Drumlemble

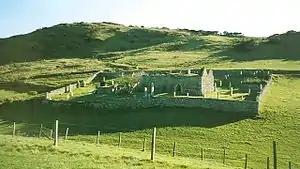
Kilkivan Cemetery and Chapel, by Wester Drumlemble

Drumlemble is a small village on the Kintyre peninsula in Argyll and Bute, Scotland.